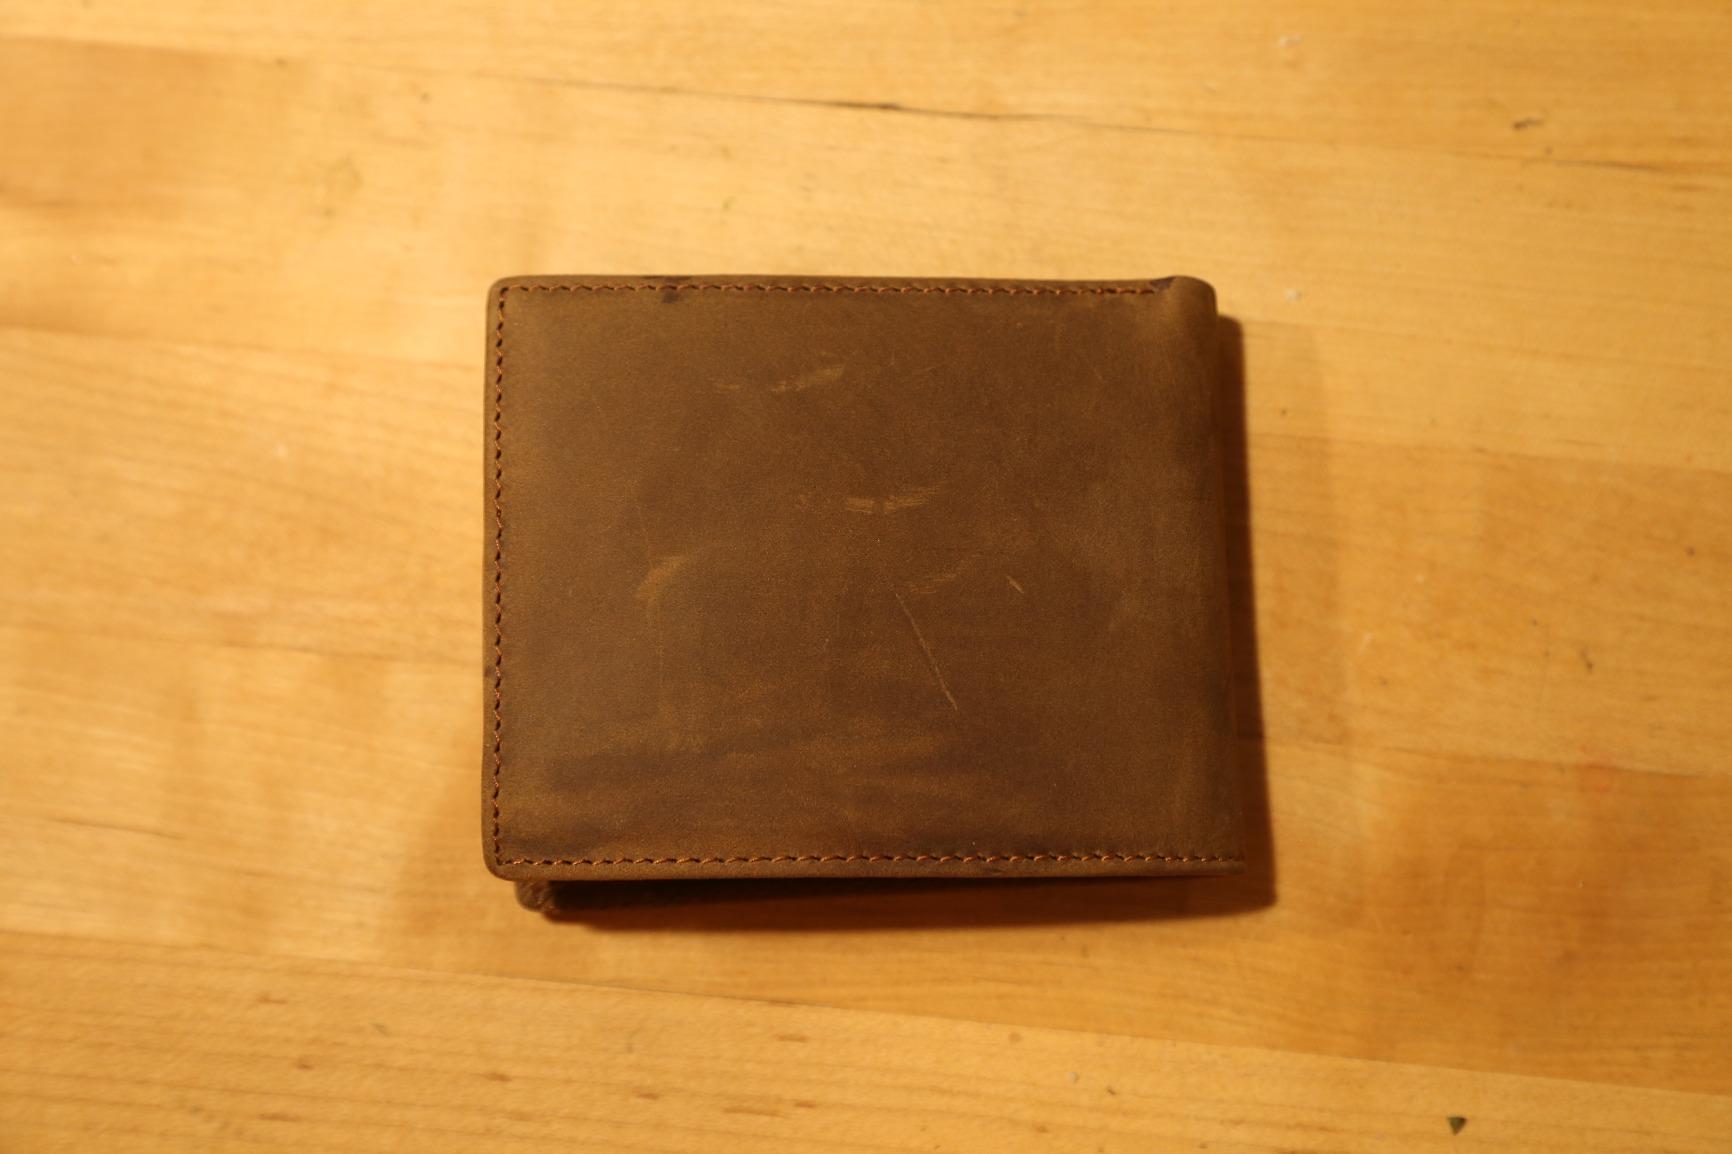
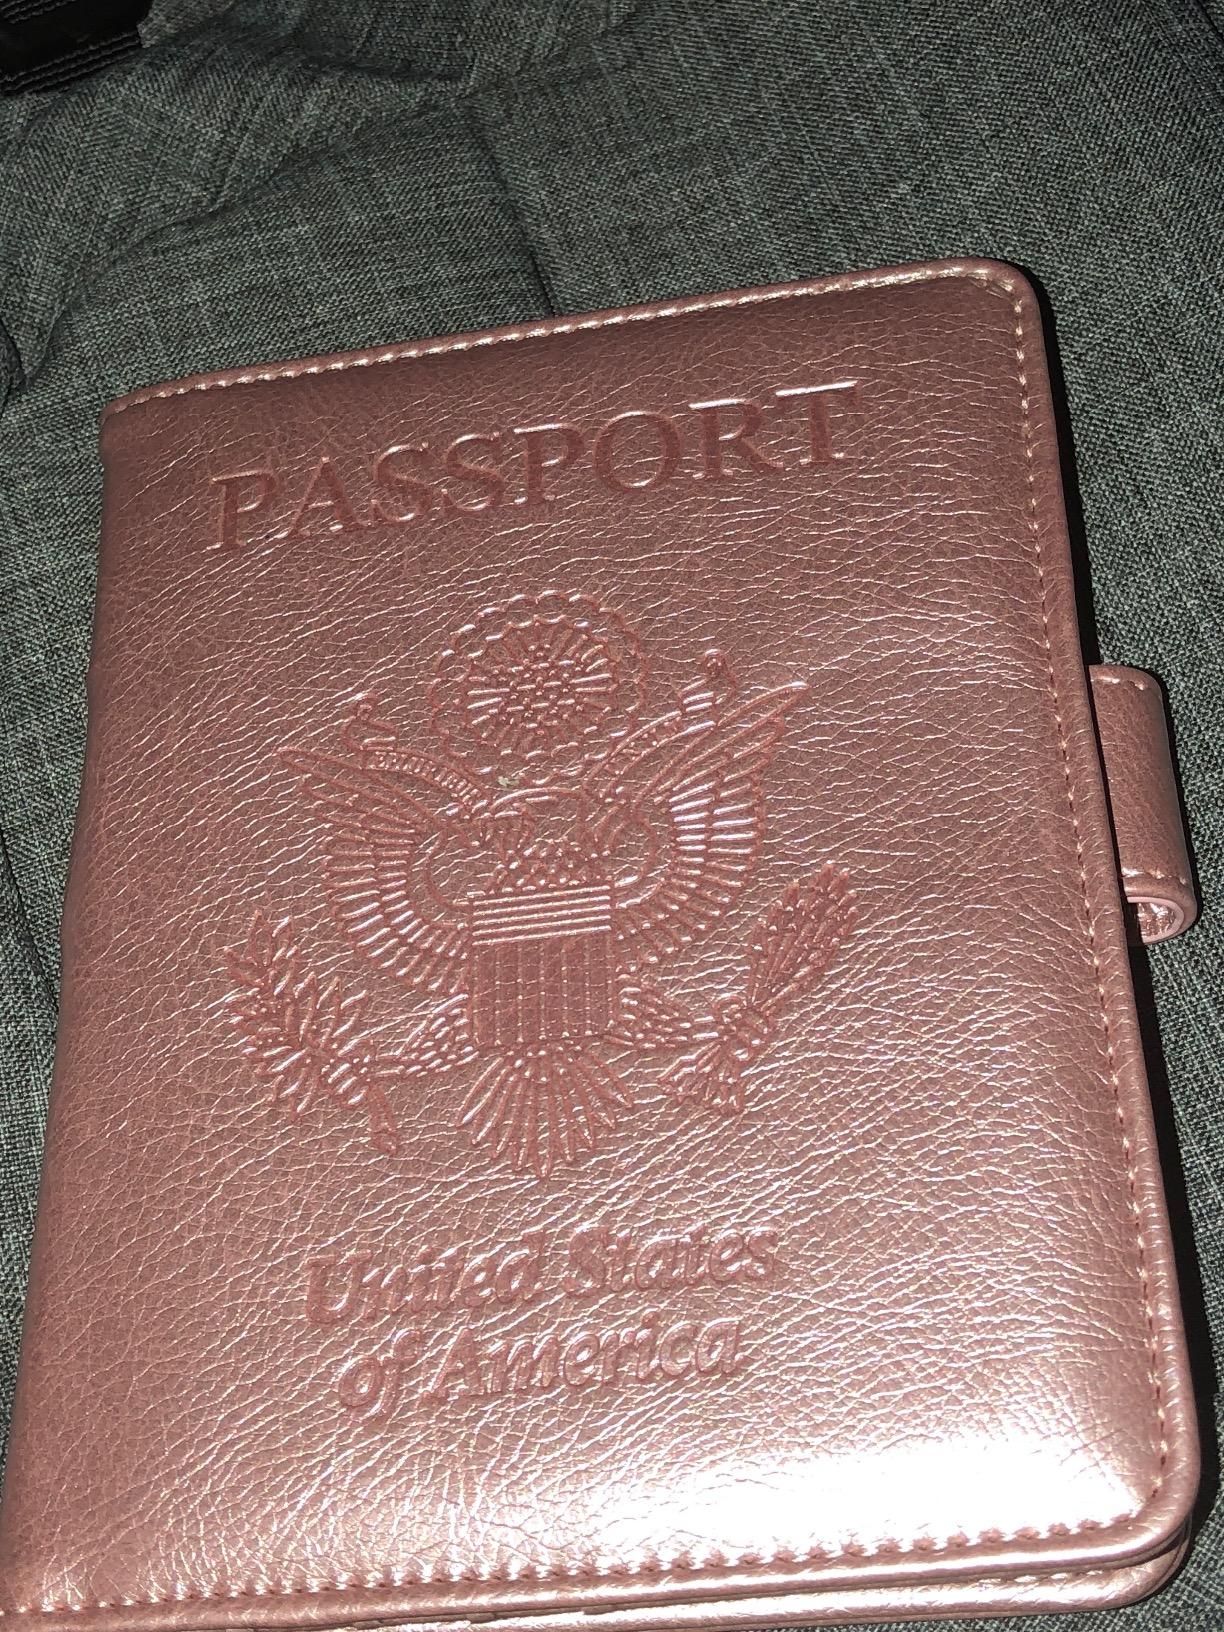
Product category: accessories_wallet
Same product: no